House system at the California Institute of Technology

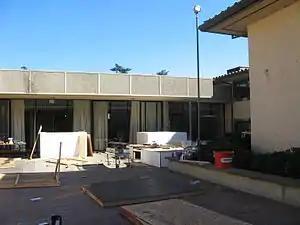
Page courtyard in 2009

Upon the construction of the north houses in the 1960s, members of Ricketts house splintered off to populate the newly constructed Page House. Members of the house are known as Page Dudes (even the women), and the house crest includes the "mechanical horse" with a banner reading "spe labor levis", a Latin idiom meaning "May the work be light" (and is often followed by "And the drinks be heavy"). House construction was funded by J.R. Page, former vice president of the First National Bank in Los Angeles, and chairman of the Caltech board of trustees from 1943 to 1954. One of the largest houses, Page has been home to KCAL (a pirate ratio station) and the Interhouse Roller Coaster. It also used its access to the basement so that Page Dudes could cover the concrete with dry ice, a prank copied in the movie "Real Genius".